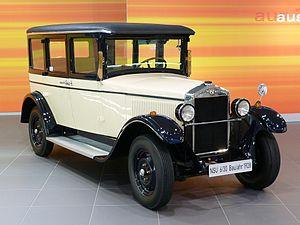
NSU Motorenwerke AG est une entreprise allemande fondée en 1873 et spécialisée dans la fabrication de motocyclettes et d'automobiles.
La NSU 6/30 PS était une voiture de classe moyenne, produite par le constructeur allemand NSU Automobile AG durant quelques mois en 1928. Elle était dérivée de la voiture de course NSU 6/60 PS Kompressor.